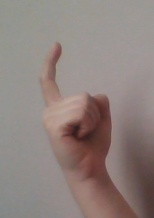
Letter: ra